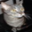
Label: cat